Rushcliffe

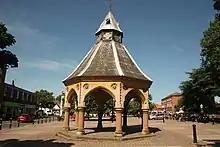
Bingham, the second-largest settlement in the borough

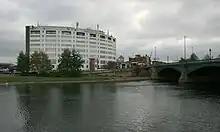
Rushcliffe Civic Centre, West Bridgford: Council's offices 1982–2016.

Rushcliffe Borough Council provides district-level services. County-level services are provided by Nottinghamshire County Council. Most of the borough is also covered by civil parishes, which form a third tier of local government.